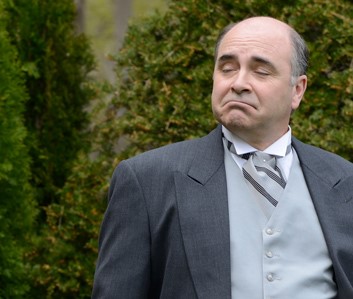
Gender: men